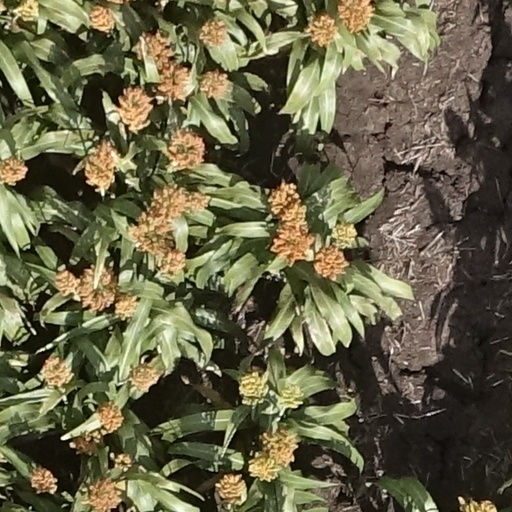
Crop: sorghum